Ray Feinga

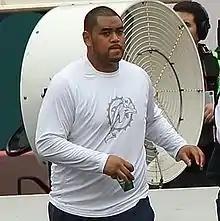
Feinga with the Dolphins in 2012

Ray Feinga (born May 8, 1986) is a former American football guard. He was signed by the St. Louis Rams as an undrafted free agent in 2009. He played college football at BYU.